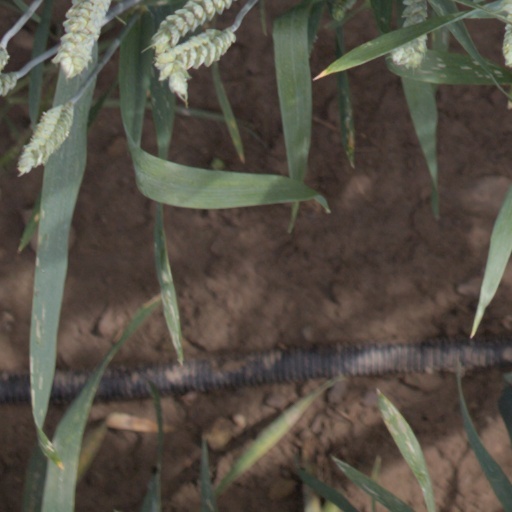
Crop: wheat